Indo-European cosmogony

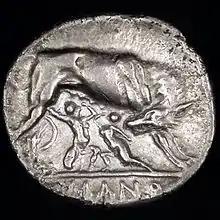
Rōmulus and Remus sucking at the udder of the mother she-wolf. c. 269–266 BC.

It is likely that Remus was originally seen as the main protagonist of the Latin myth, since the formula initially went by "Remo et Romulo", and his name was often used as an elliptical replacement for the whole couple, such as in "Remi nepotes" ("descendants of Remus"), a poetic name for the Romans. While the name "Rōmulus" is interpreted as a back-formation of the city name "Rōma", "Remus" is derived from PIE "*Yemo", via an intermediary Proto-Latin form "*Yemos" or "*Yemonos". The initial 'y' sound may have shifted to 'r' as a result of long and frequent associations with the names "Roma" and "Rōmulus" in Latin myths. In the legend reported by Livy, Rōmulus and Remus were nurtured as infants by a she-wolf, a motif that parallels the cow nourishing Ymir in the Old Norse version.